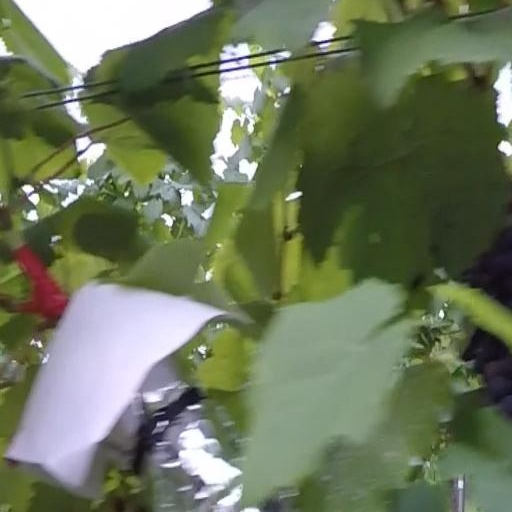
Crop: grape